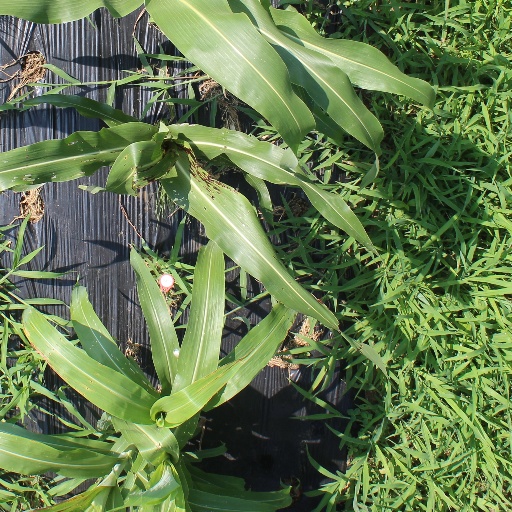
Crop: sorghum